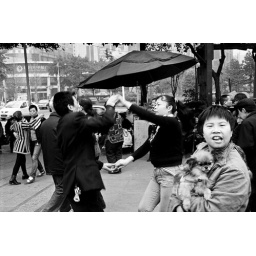
A lady with her pet dog walking by the dancing ground for the retired citizens, Chong Qing, China, 2010.